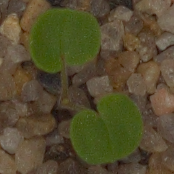
Label: smallflowered_cranesbill